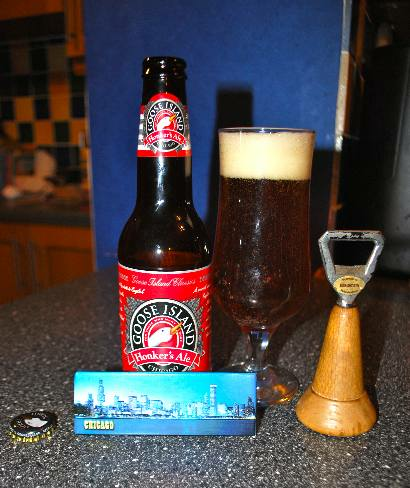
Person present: No